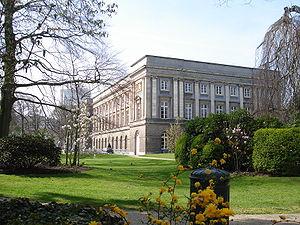
Koninklijke Vlaamse Academie van België voor Wetenschappen en Kunsten est l'académie des sciences et des arts de la Communauté flamande de Belgique. L'académie royale flamande est une institution autonome, indépendante et multidisciplinaire d'expression néerlandophone. Elle est l’équivalent de l'Académie royale des sciences, des lettres et des beaux-arts de Belgique, institution d'expression francophone.
Bruxelles ou la ville de Bruxelles est une commune de Belgique de 183 287 habitants, capitale de la Belgique, de la Fédération Wallonie-Bruxelles, de la Communauté flamande ainsi que le siège de plusieurs institutions de l'Union européenne. La commune porte le titre honorifique de ville. Elle est située au centre de la région de Bruxelles-Capitale et est entourée par d'autres communes qui constituent avec elle cette région de 19 communes peuplée de 1 211 026 habitants au 1ᵉʳ janvier 2020 et dotée de l'autorité supra-communale d'un gouvernement et d'un parlement. À l'extérieur s'étend la périphérie bruxelloise débordant dans la Région flamande dans laquelle la région bruxelloise est enclavée pour former l'agglomération bruxelloise.